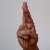
The image shows a hand gesture representing the letter 'R' in Indian Sign Language.